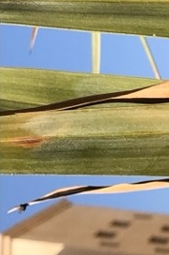
Label: Magnesium Deficiency